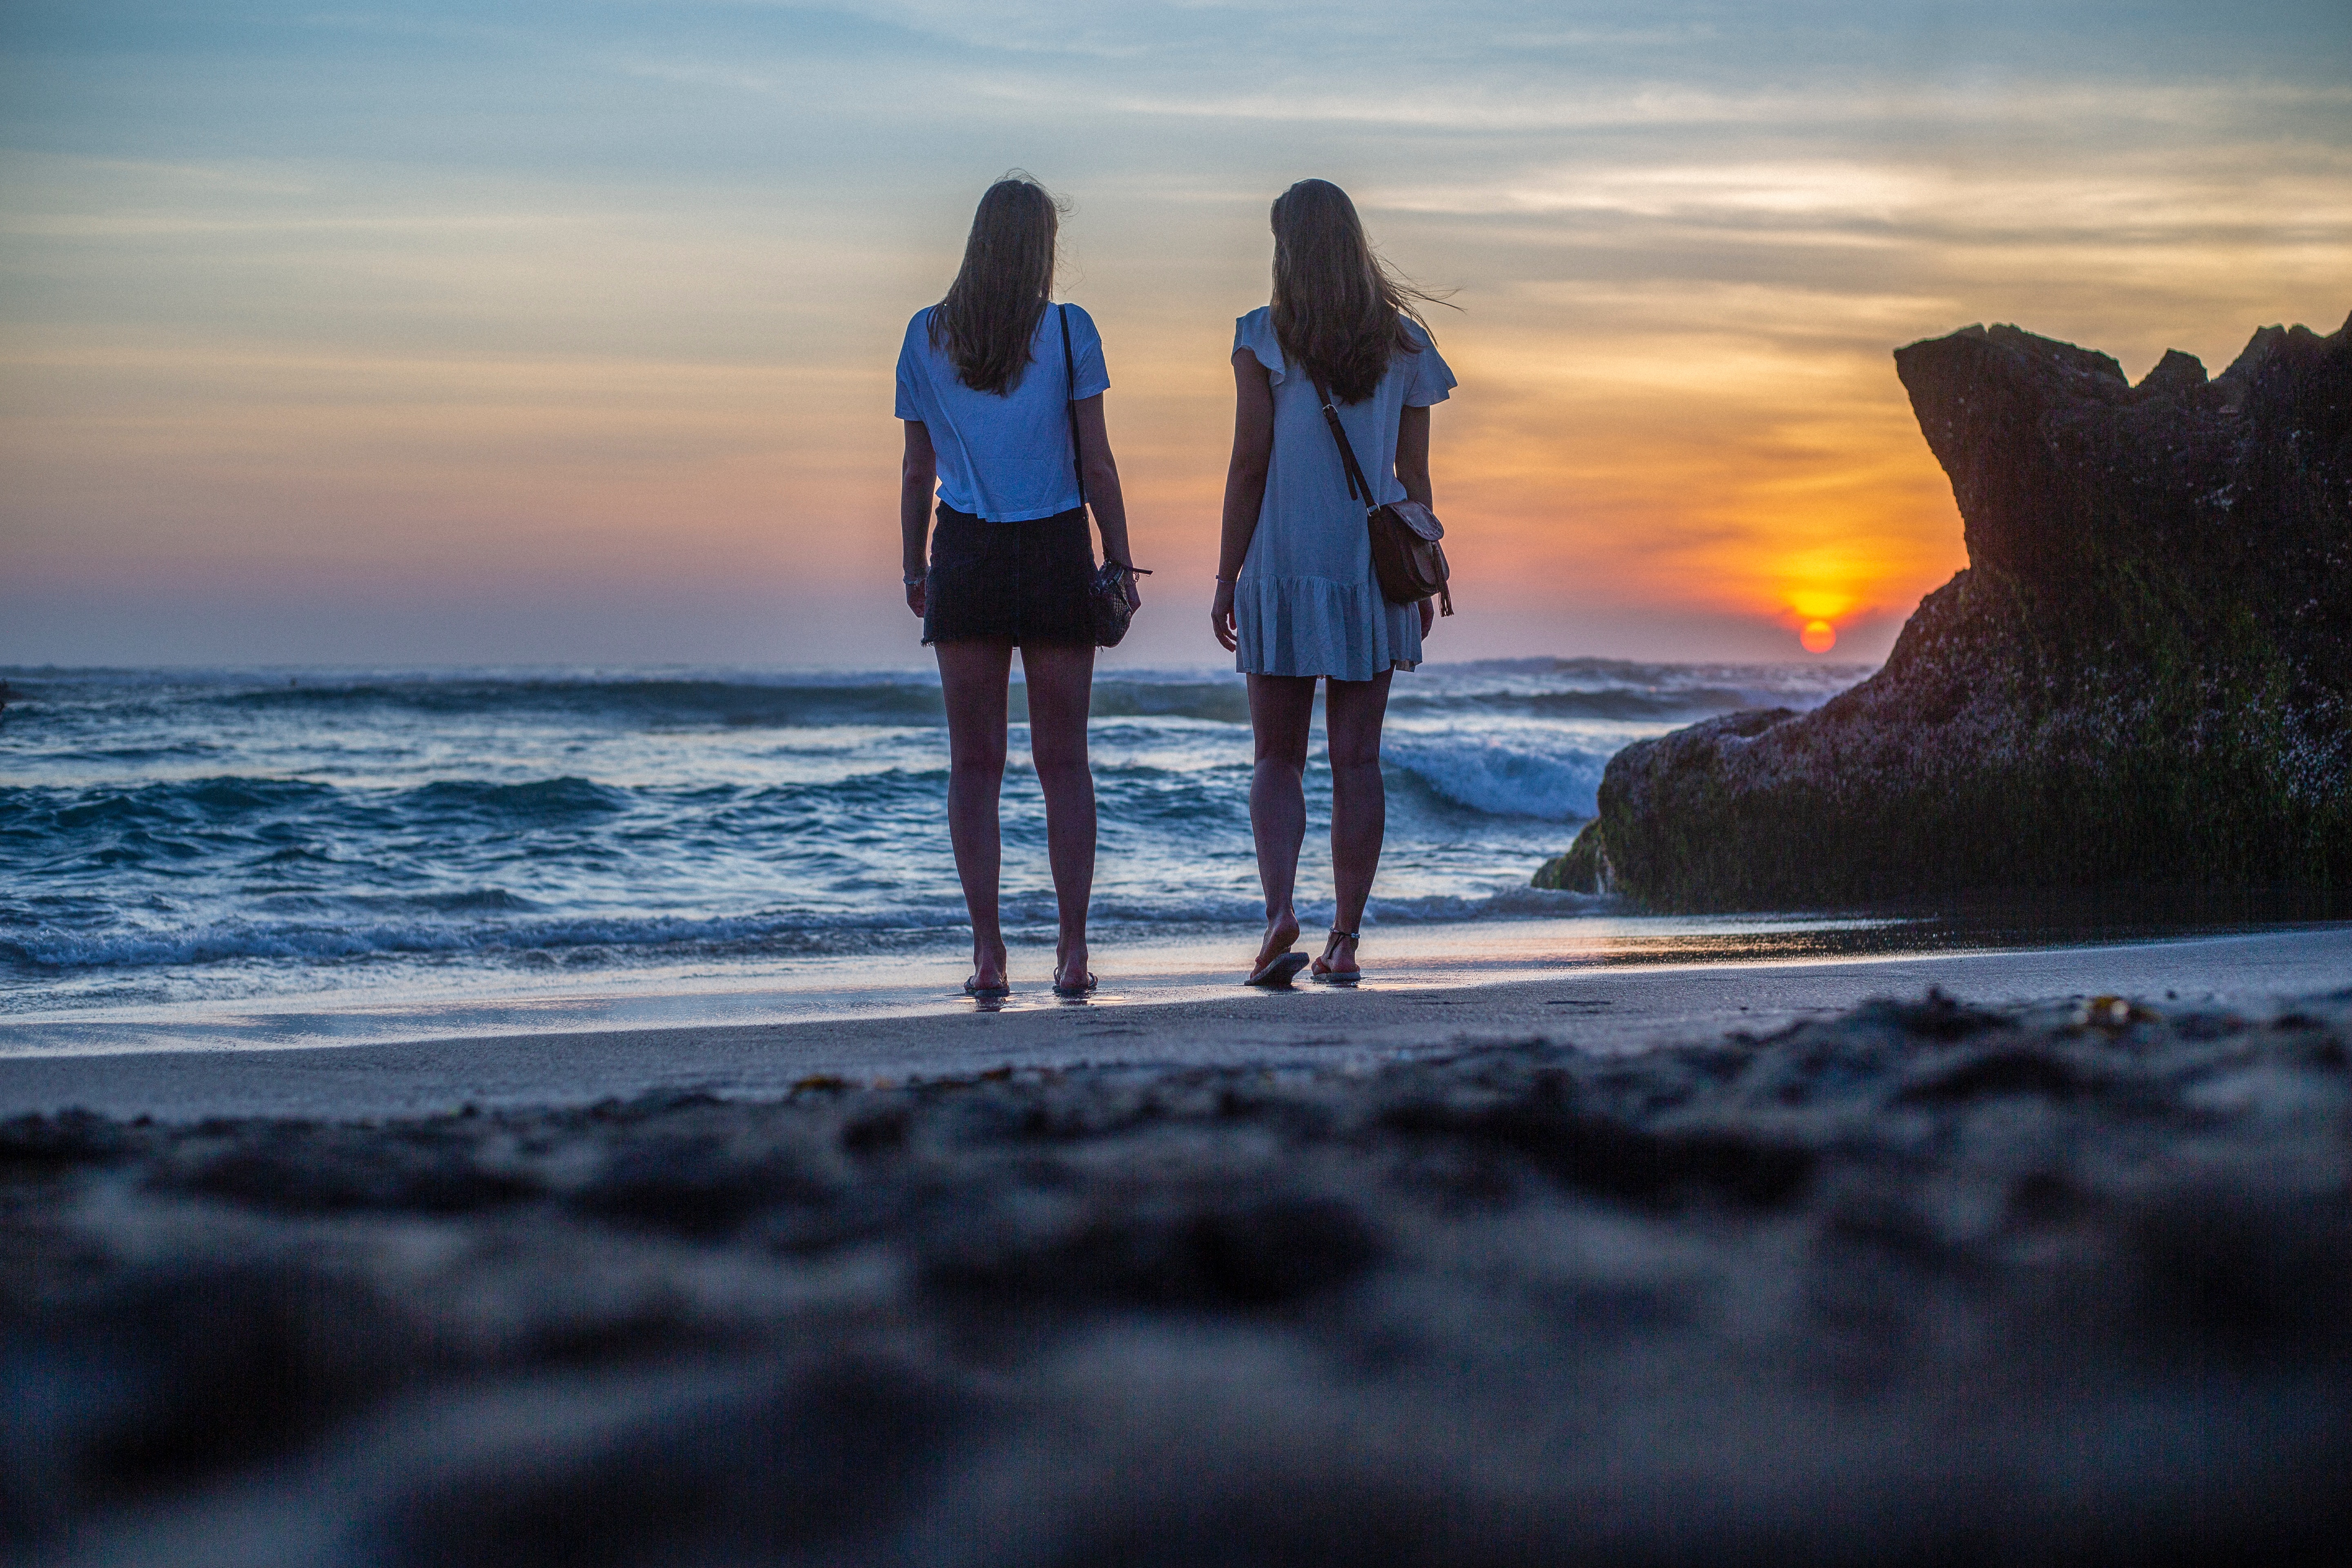
sea, water, cloud, sky, People in nature, People on beach, flash photography, afterglow, beach, coastal and oceanic landforms, dusk, gesture, happy, sunlight, sunset, sunrise, landscape, wind wave, horizon, leisure, shore, travel, fun, wave, dawn, sand, reflection, evening, lake, sun, rock, coast, ocean, bay, tide, backlighting, vacation, tourism, headland, shadow, recreation, love, silhouette, red sky at morning